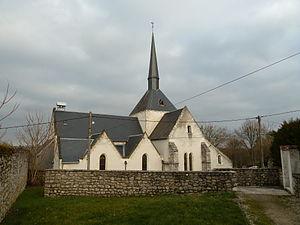
Eglise de St Gervais la Forêt. Photo prise du square en haut des escaliers en face de l'église.
Saint-Gervais-la-Forêt est une commune française située dans le département de Loir-et-Cher, en région Centre-Val de Loire.